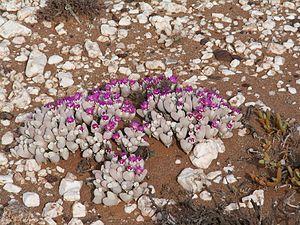
, Gibbaeum pubescens (N. E. Br.), Anysberg Réserve naturelle, Cap-Occidental, d'Afrique du Sud Galego: , Gibbaeum pubescens (N. E. Br.), Anysberg, Cabo Occidental, Sudáfrica Magyar: , Gibbaeum pubescens (N. E. Br.), Anysberg, Dél-afrikai Köztársaság Italiano: , Gibbaeum pubescens (N. E. Br.), Anysberg Aree naturali protette, Western Cape, Sudafrica Lëtzebuergesch: , Gibbaeum pubescens (N. E. Br.), Anysberg Naturschutzgebitt, Westkaap, Südafrika Lietuvių: , Gibbaeum pubescens (N. E. Br.), Anysberg, Vakarų Kapas, Pietų Afrikos Respublikos